Eric Heiden

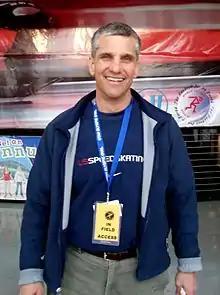
Heiden in March 2007

Eric Arthur Heiden (born June 14, 1958) is an American physician and a former long track speed skater, road cyclist and track cyclist. He won an unprecedented five individual gold medals, and set four Olympic records and one world record at the 1980 Winter Olympics. Heiden was the most successful athlete at those Olympic Games, single-handedly winning more gold medals than all nations except for the Soviet Union (10) and East Germany (9). He is the most successful Winter Olympian from a single edition of any Winter Olympics. He delivered the Athlete's Oath at those same 1980 Games. His coach was Dianne Holum.